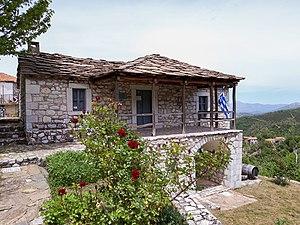
Áno Dolianá ou simplement Dolianá, est un village montagneux en pierre de la municipalité de Cynourie-du-Nord, dans l’Arcadie orientale, en Grèce. En 2011, il comptait 90 habitants. C'est un établissement traditionnel protégé